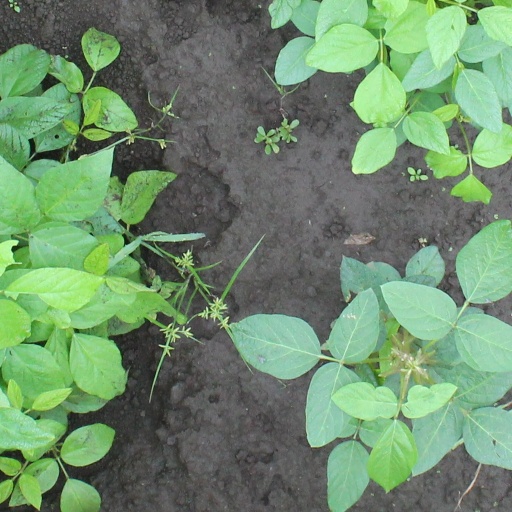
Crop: soybean